Makalu

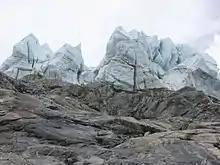
Glacier on Makalu

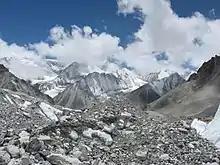
Makalu

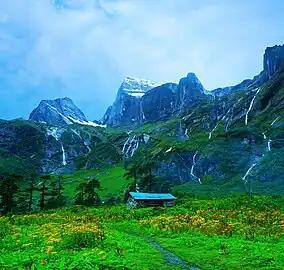
Makalu-Barun Valley – A glacier valley starting from the foot of the Makalu.

Makalu-Barun Valley is a Himalayan glacier valley situated at the base of Makalu in the Sankhuwasabha district of Nepal. This valley lies entirely inside the Makalu Barun National Park.